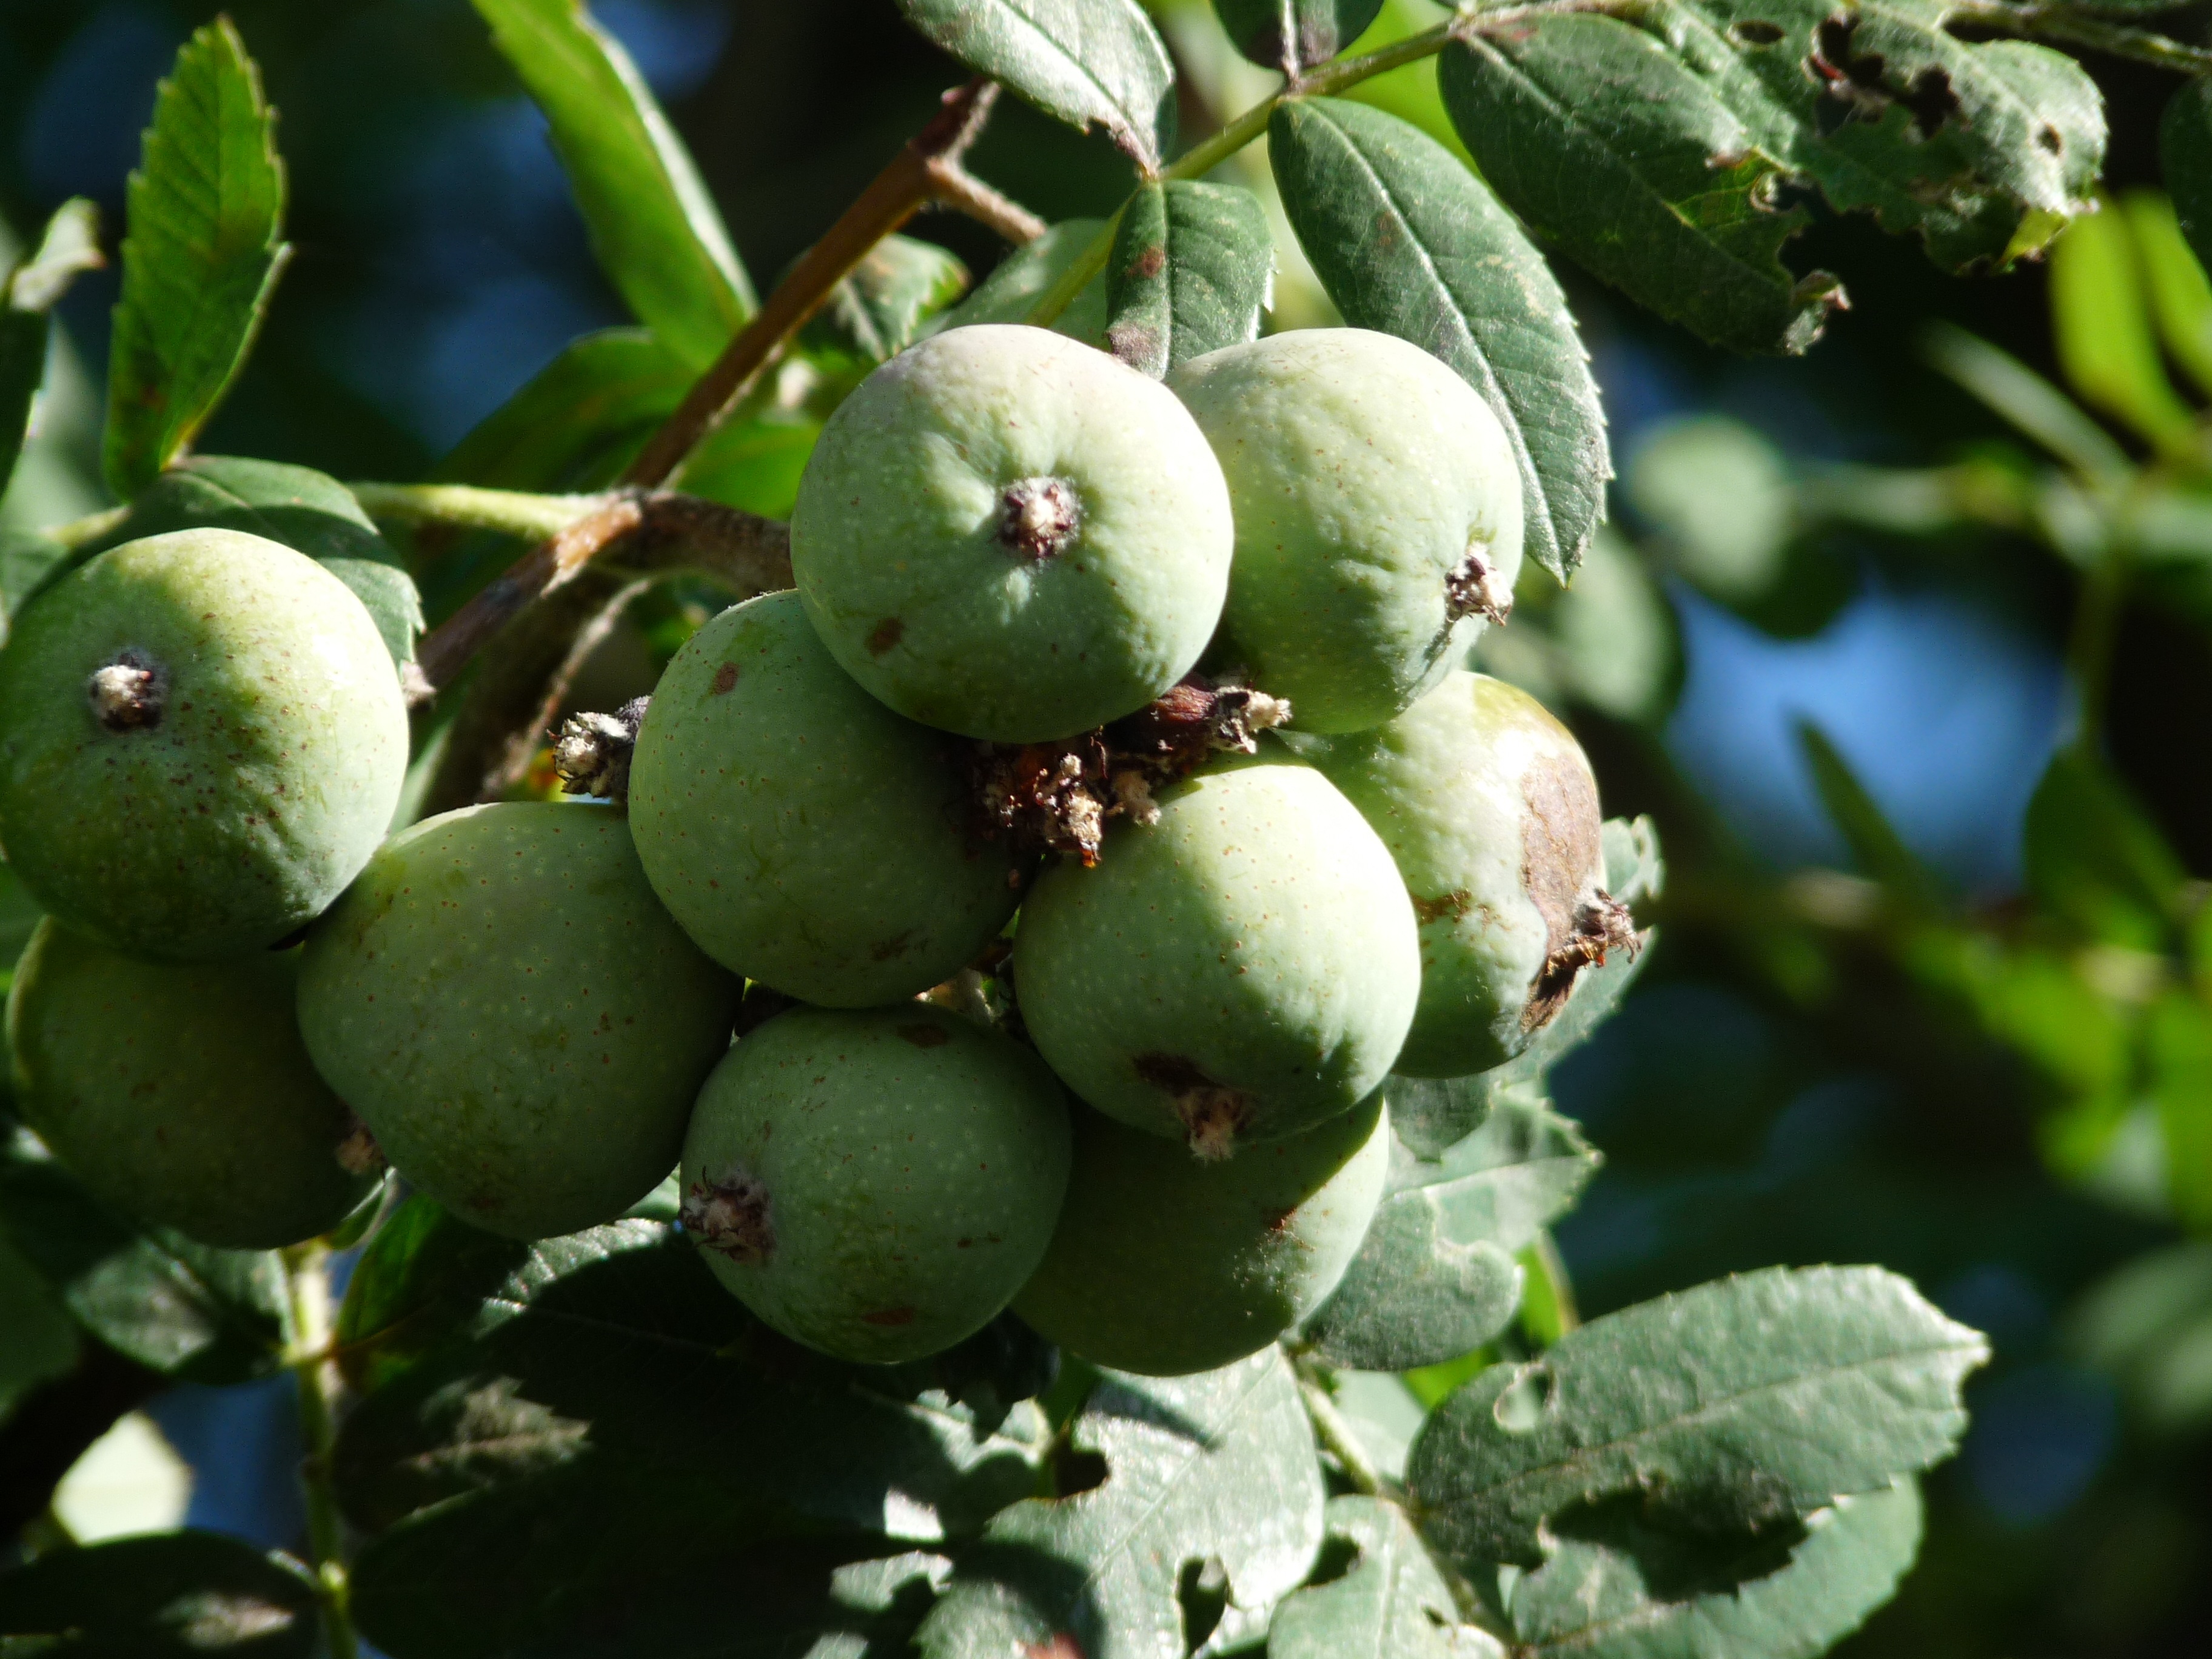
apple, branch, plant, fruit, berry, flower, ripe, food, harvest, produce, evergreen, autumn, shrub, october, bless you, flowering plant, damson, speierling, land plant, hardy kiwi